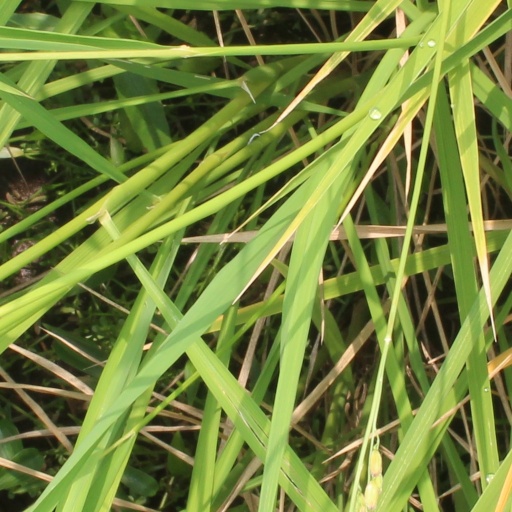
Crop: rice